John Crook (ethologist)

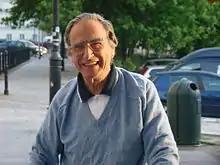

John Hurrell Crook (27 November 1930 – 15 July 2011) was a British ethologist who filled a pivotal role in British primatology.